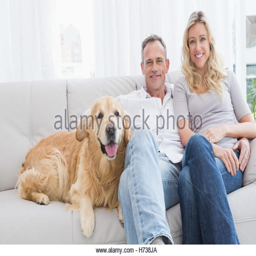
cute couple relaxing together on the couch with their dog at home in the living room